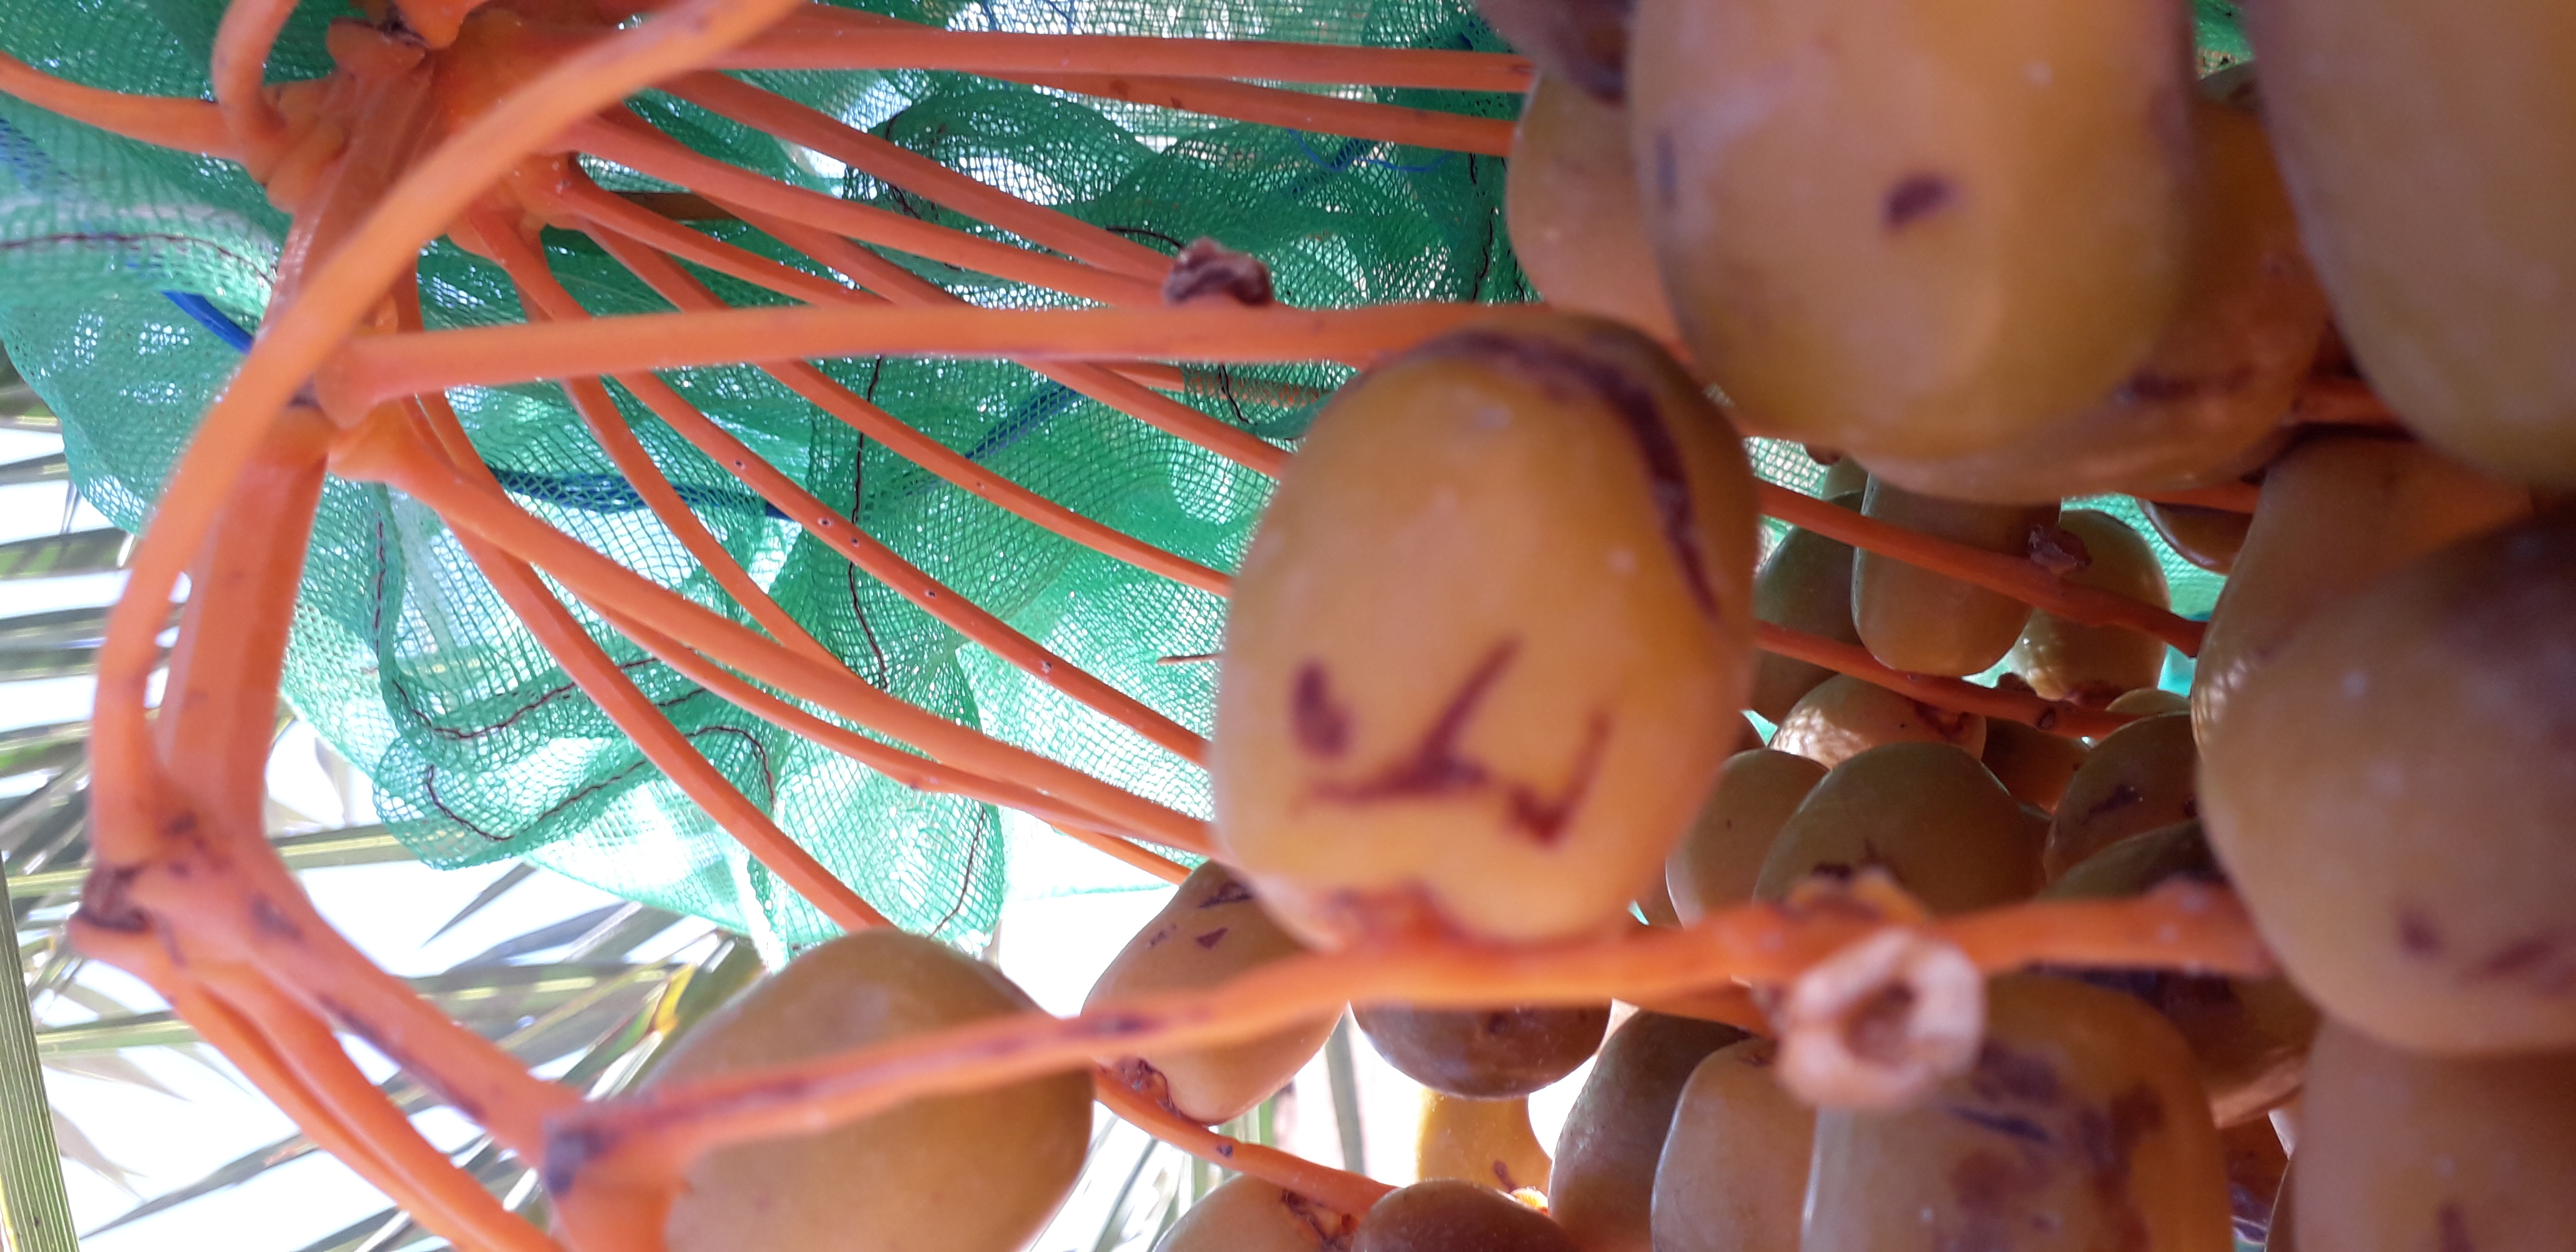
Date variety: Boufagous